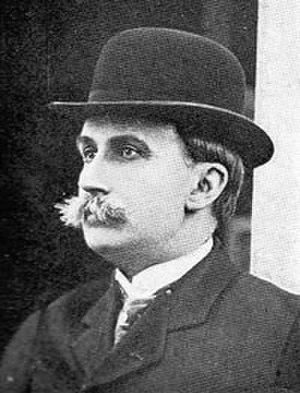
Henri-Alexandre Deslandres, est un astronome français, qui fut directeur de l'observatoire de Meudon puis de l'observatoire de Paris.
La Société astronomique de France ou SAF est une association régie par la loi du 1ᵉʳ juillet 1901. Fondée par Camille Flammarion en 1887, son but est de promouvoir le développement et la pratique de l'astronomie. Elle est reconnue d'utilité publique depuis le 4 avril 1897.